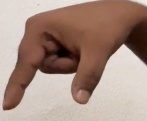
ASL sign: Q